Autocomplete

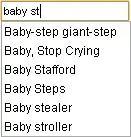
Example of the partially typed search term codice_1 being autocompleted to various options

Autocomplete, or word completion, is a feature in which an application predicts the rest of a word a user is typing. In Android and iOS smartphones, this is called predictive text. In graphical user interfaces, users can typically press the tab key to accept a suggestion or the down arrow key to accept one of several.